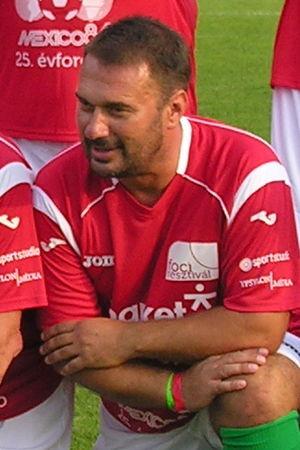
Kálmán Kovács, né le 11 septembre 1965 à Budapest, est un footballeur international hongrois.